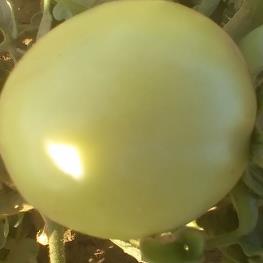
Crop: Tomato
Condition: healthy-fruit